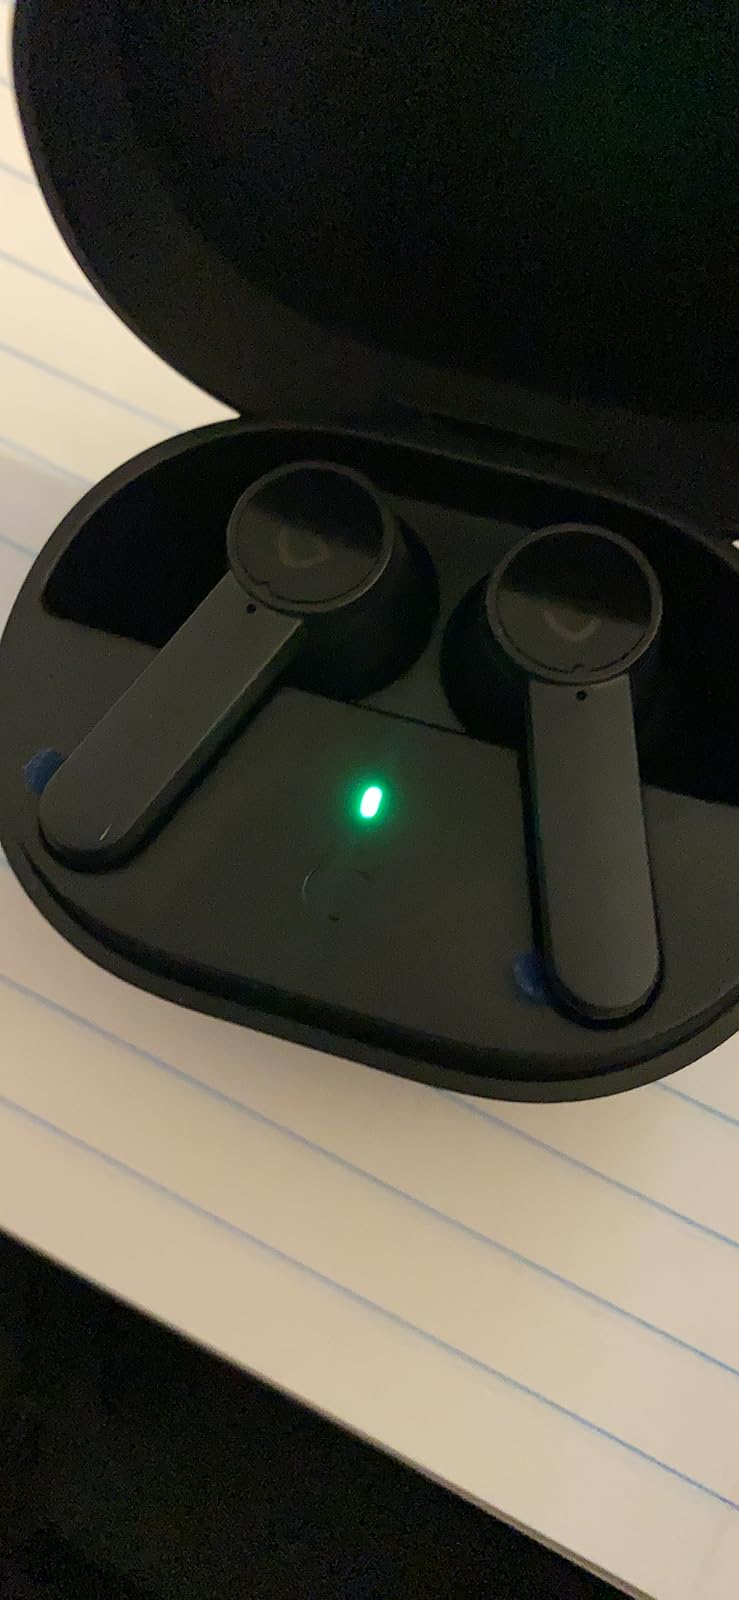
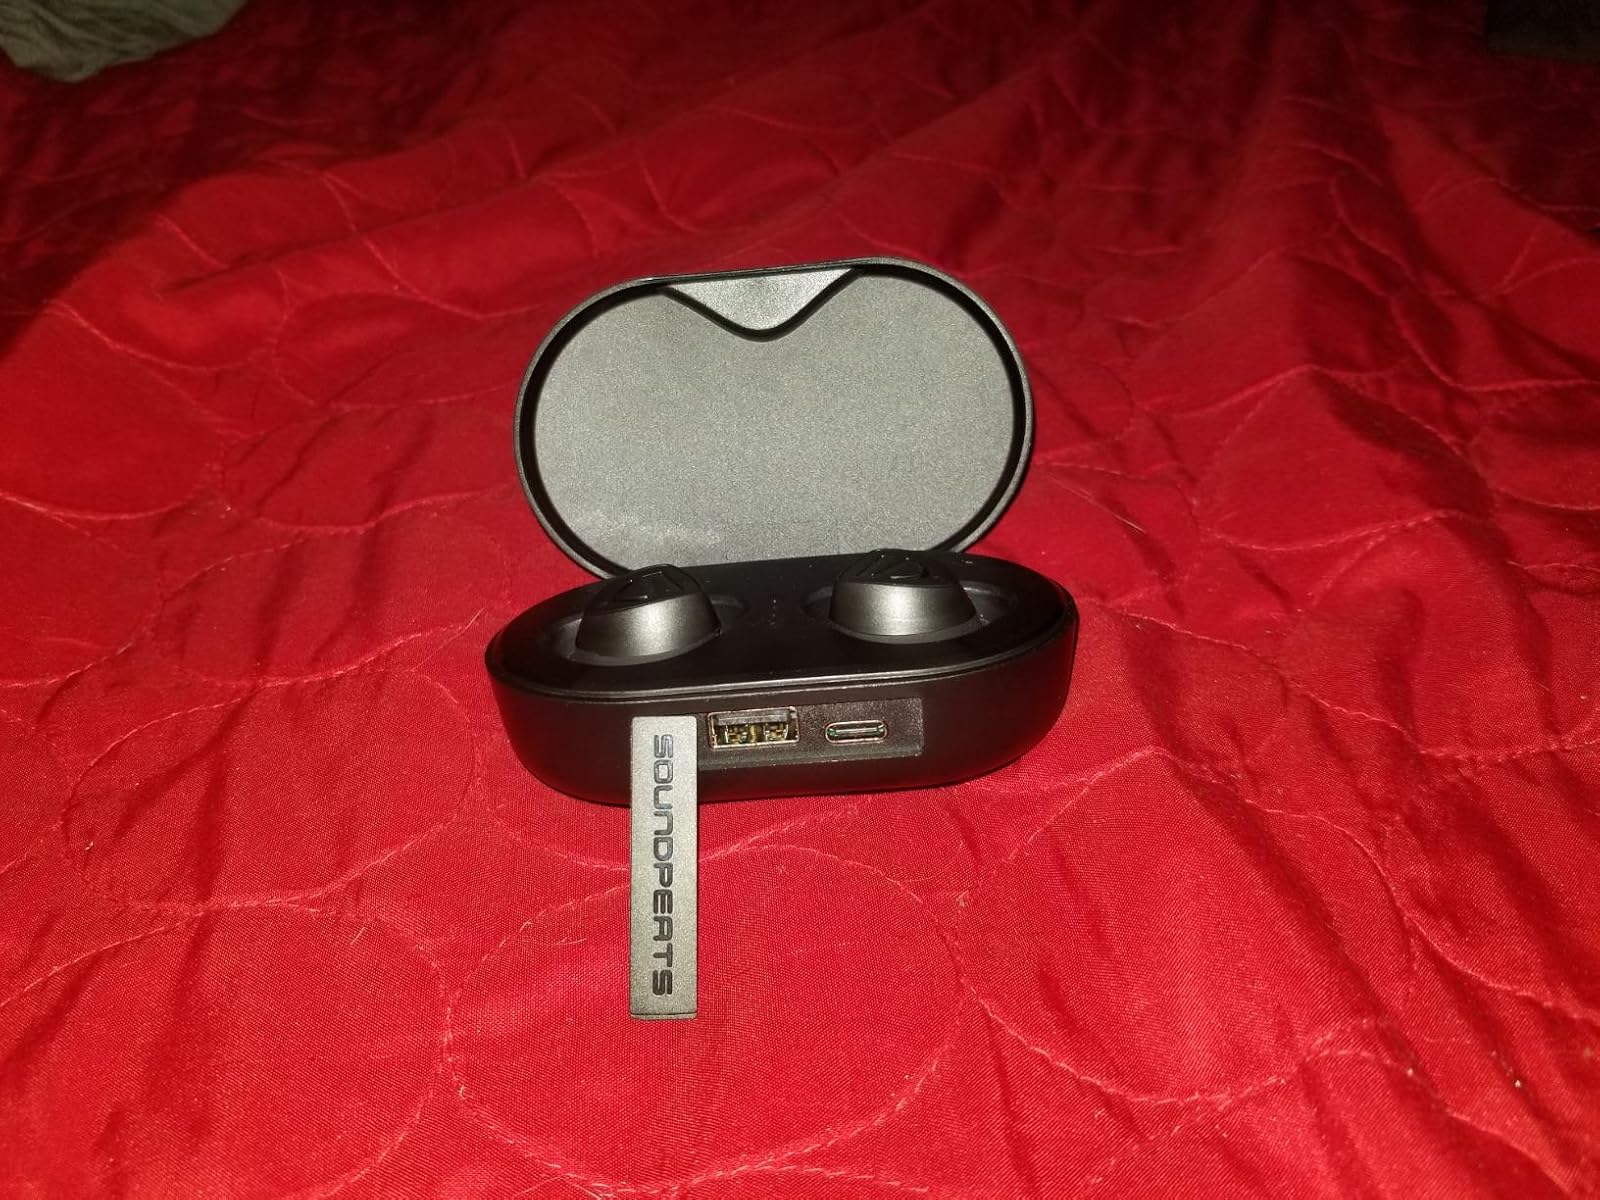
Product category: earbuds
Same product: no